Henry Bibb

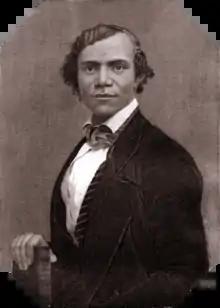
Henry Bibb, copper engraving by Patrick H. Reason

Henry Walton Bibb (May 10, 1815– August 1, 1854), was an American author and abolitionist who was born into slavery. Bibb told his life story in his "Narrative of the Life and Adventures of Henry Bibb, An American Slave", which included many failed escape attempts followed finally by success when he escaped to Detroit. After leaving Detroit to move to Canada with his family, due to issues with the legality of his assistance in the Underground Railroad, he founded the abolitionist newspaper, "Voice of the Fugitive". He lived in Canada until his death.